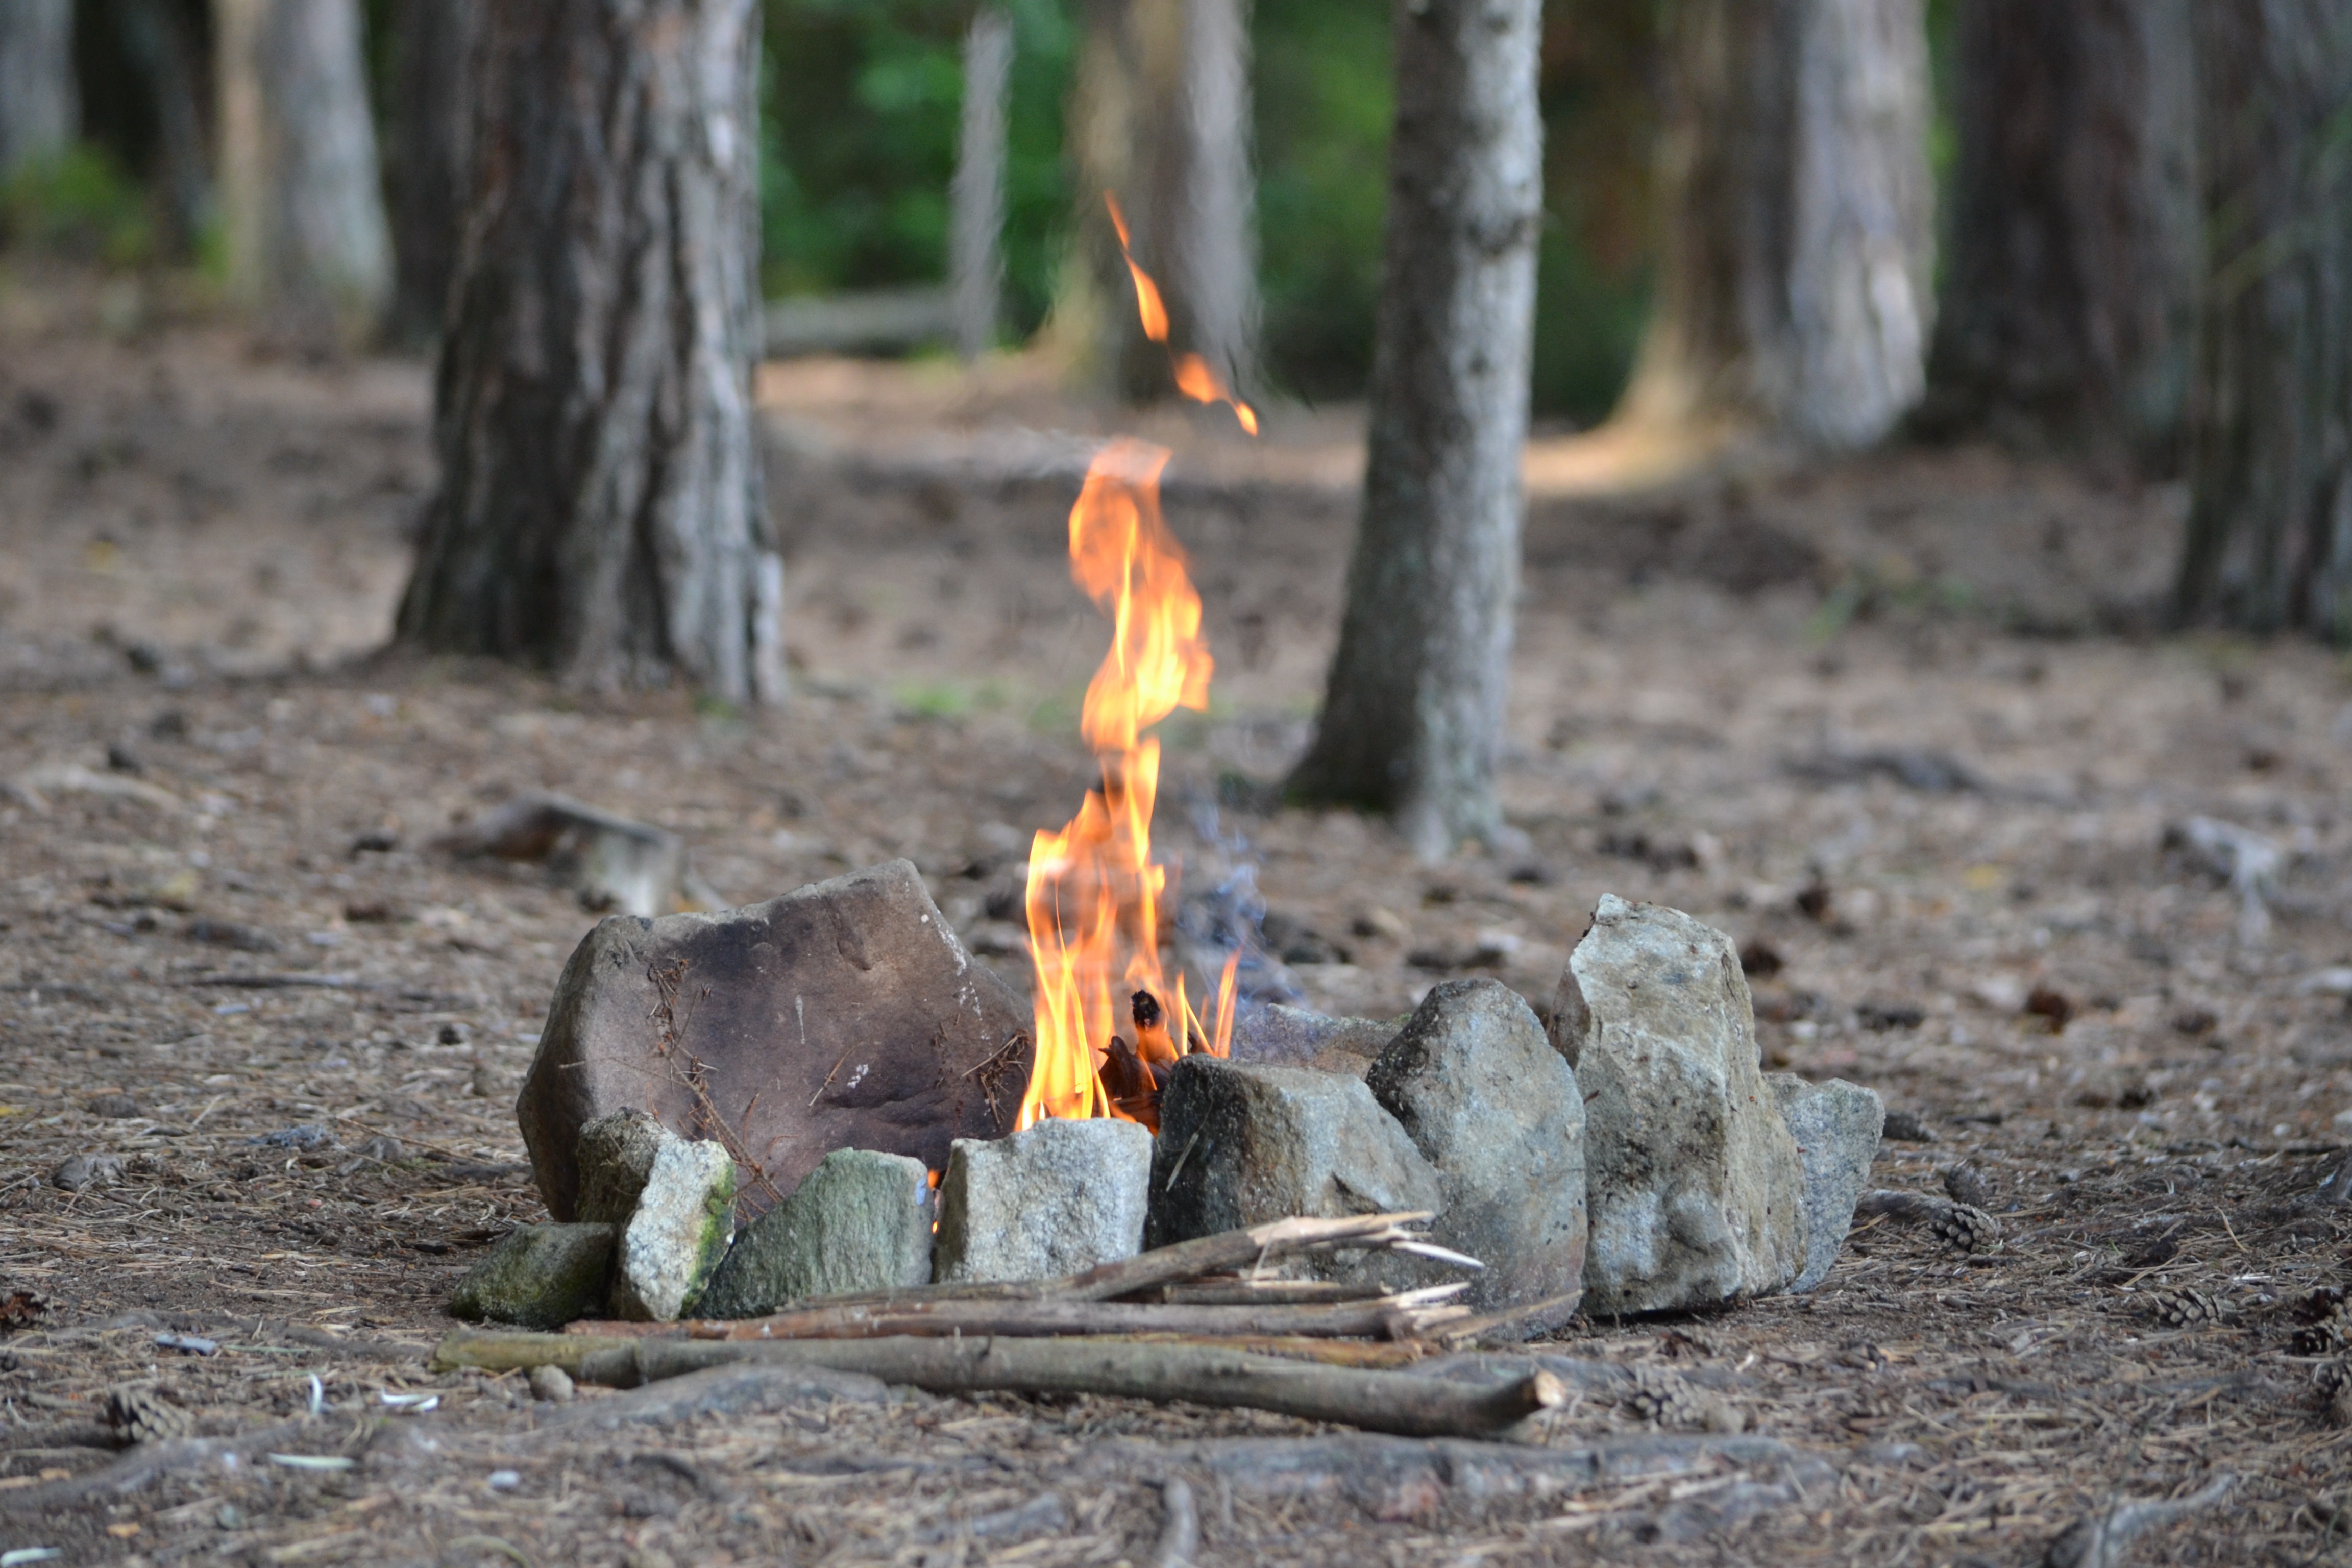
tree, nature, forest, wilderness, wildlife, zoo, fire, mammal, squirrel, bonfire, fauna, stones, marsupial